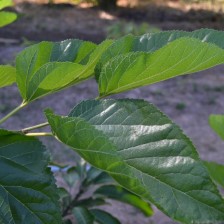
Variety: ChiangMaiBuriram60